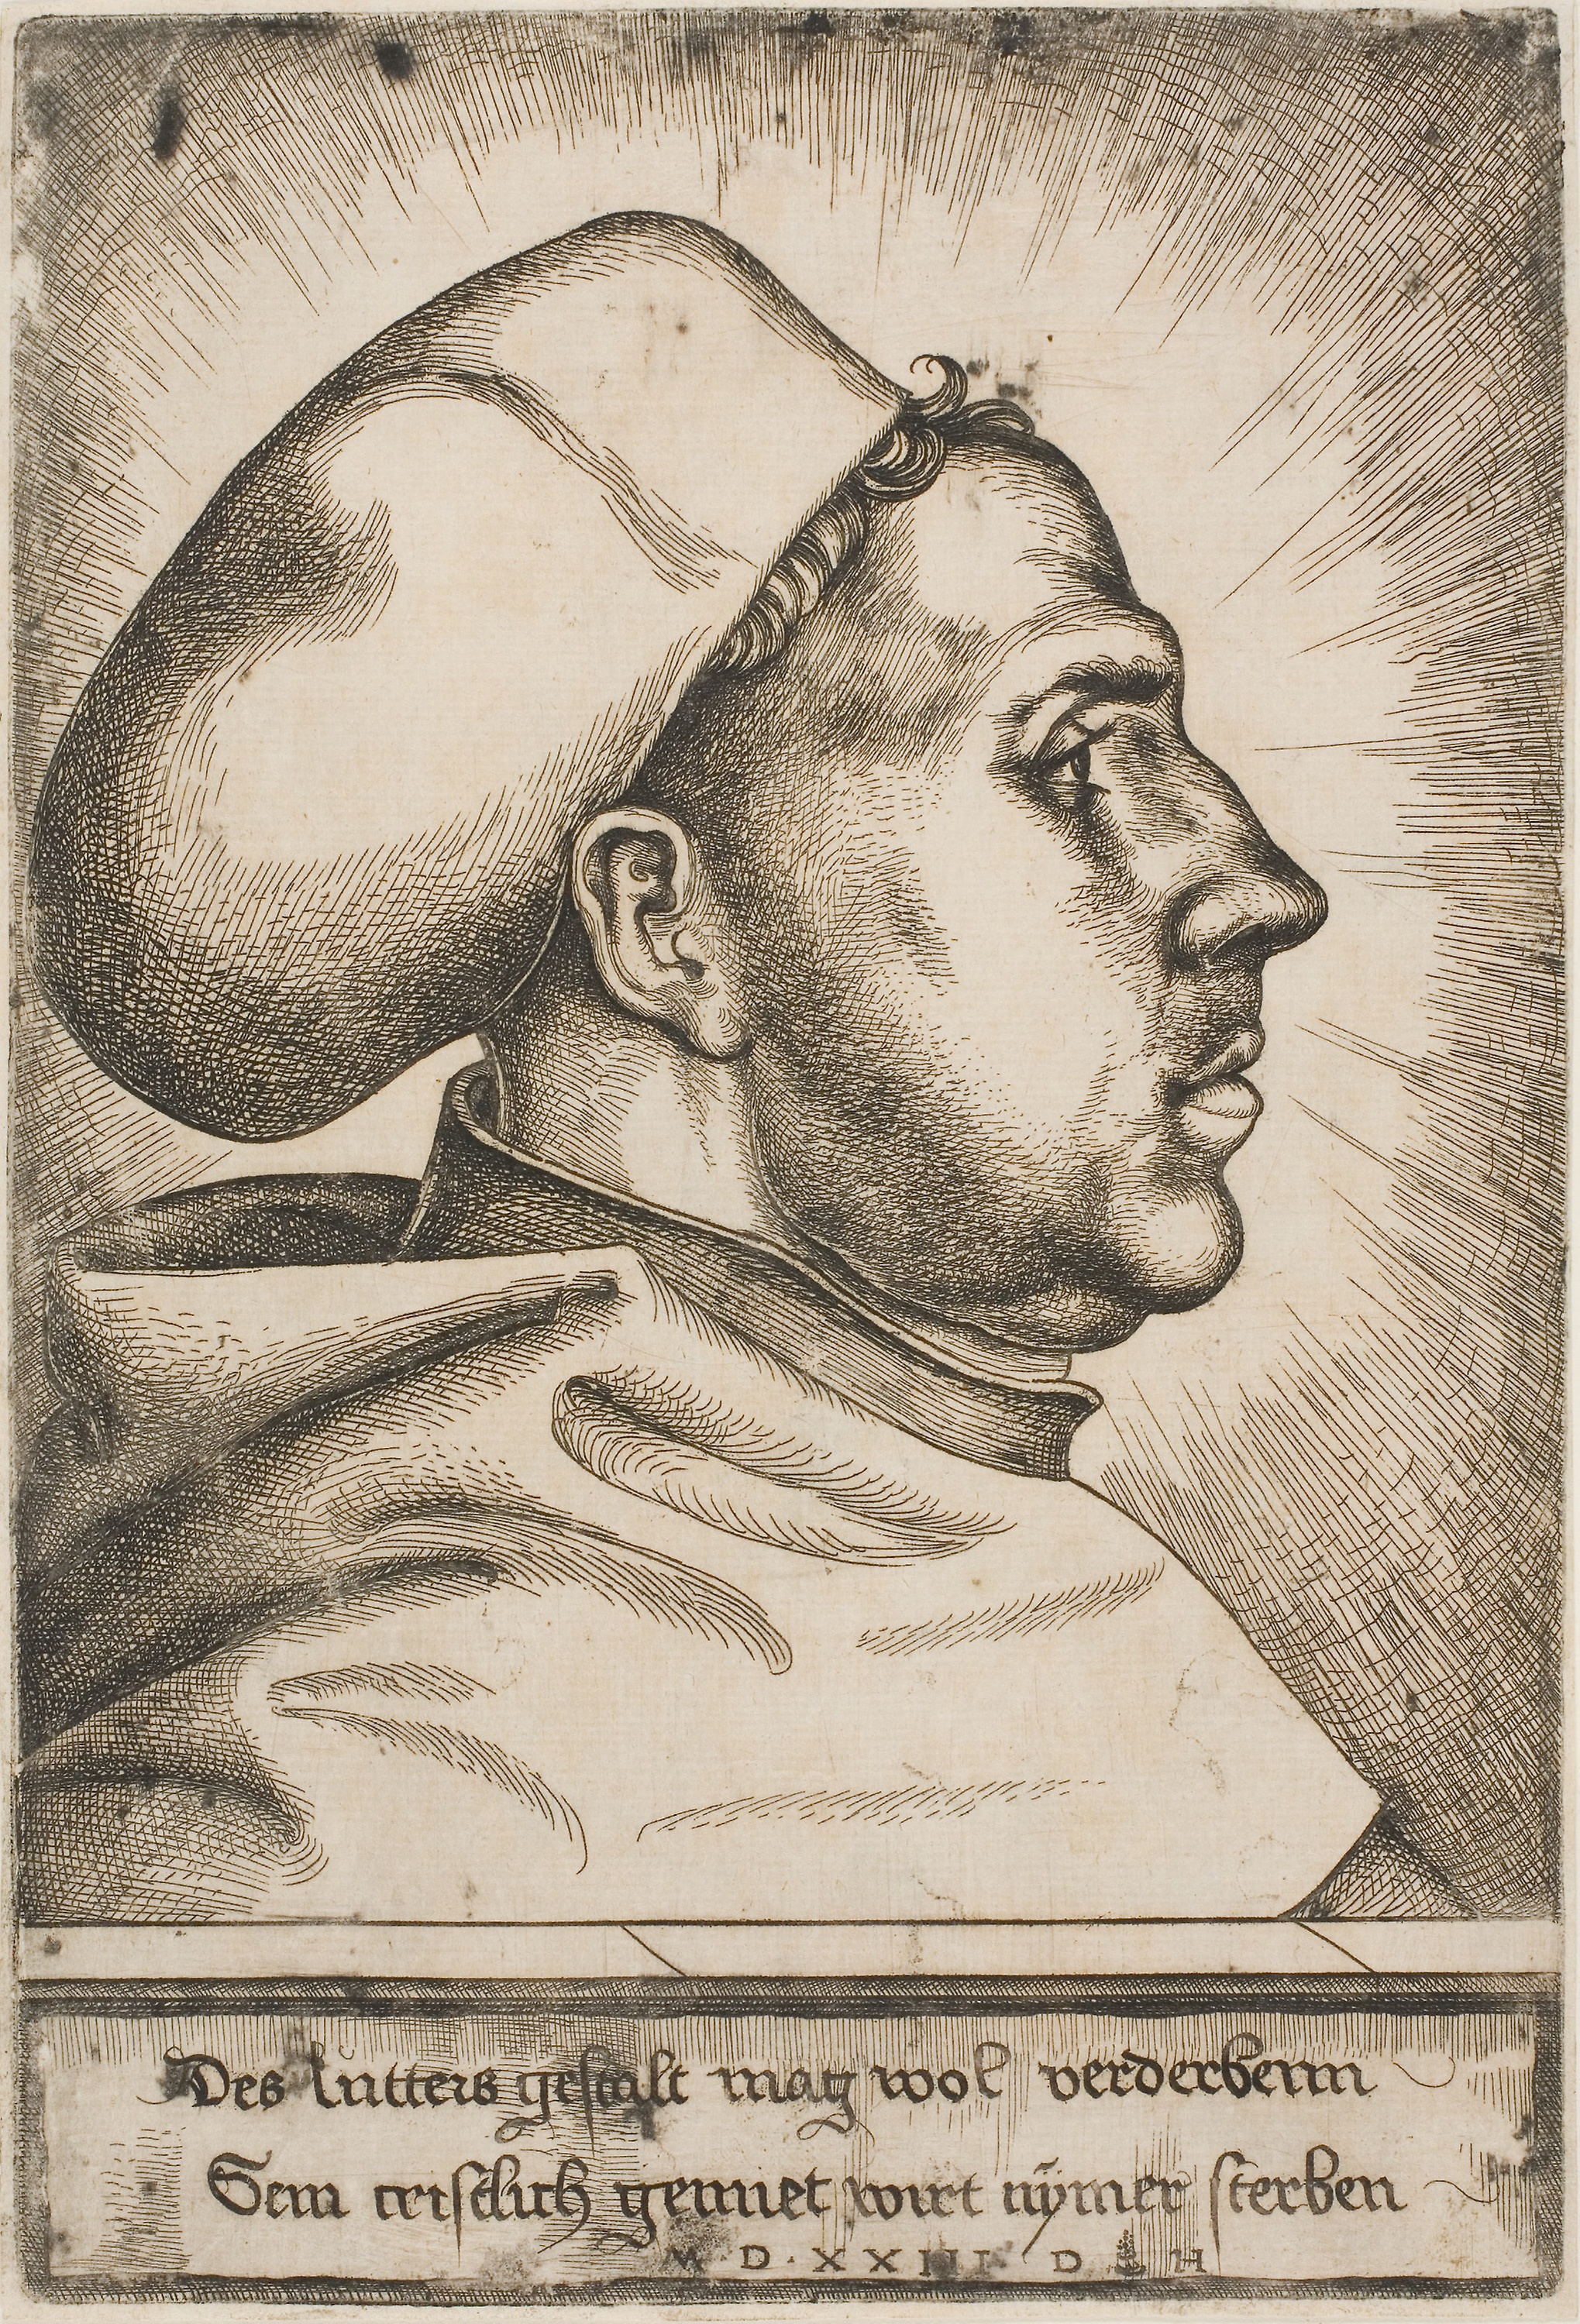
history, human behavior, art, portrait, paper, facial hair, paper product, font, illustration, drawing, artwork, visual arts